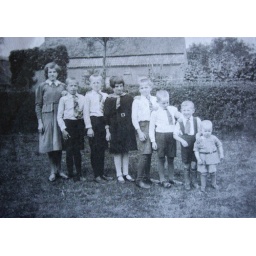
My mother is the girl in the black dress.